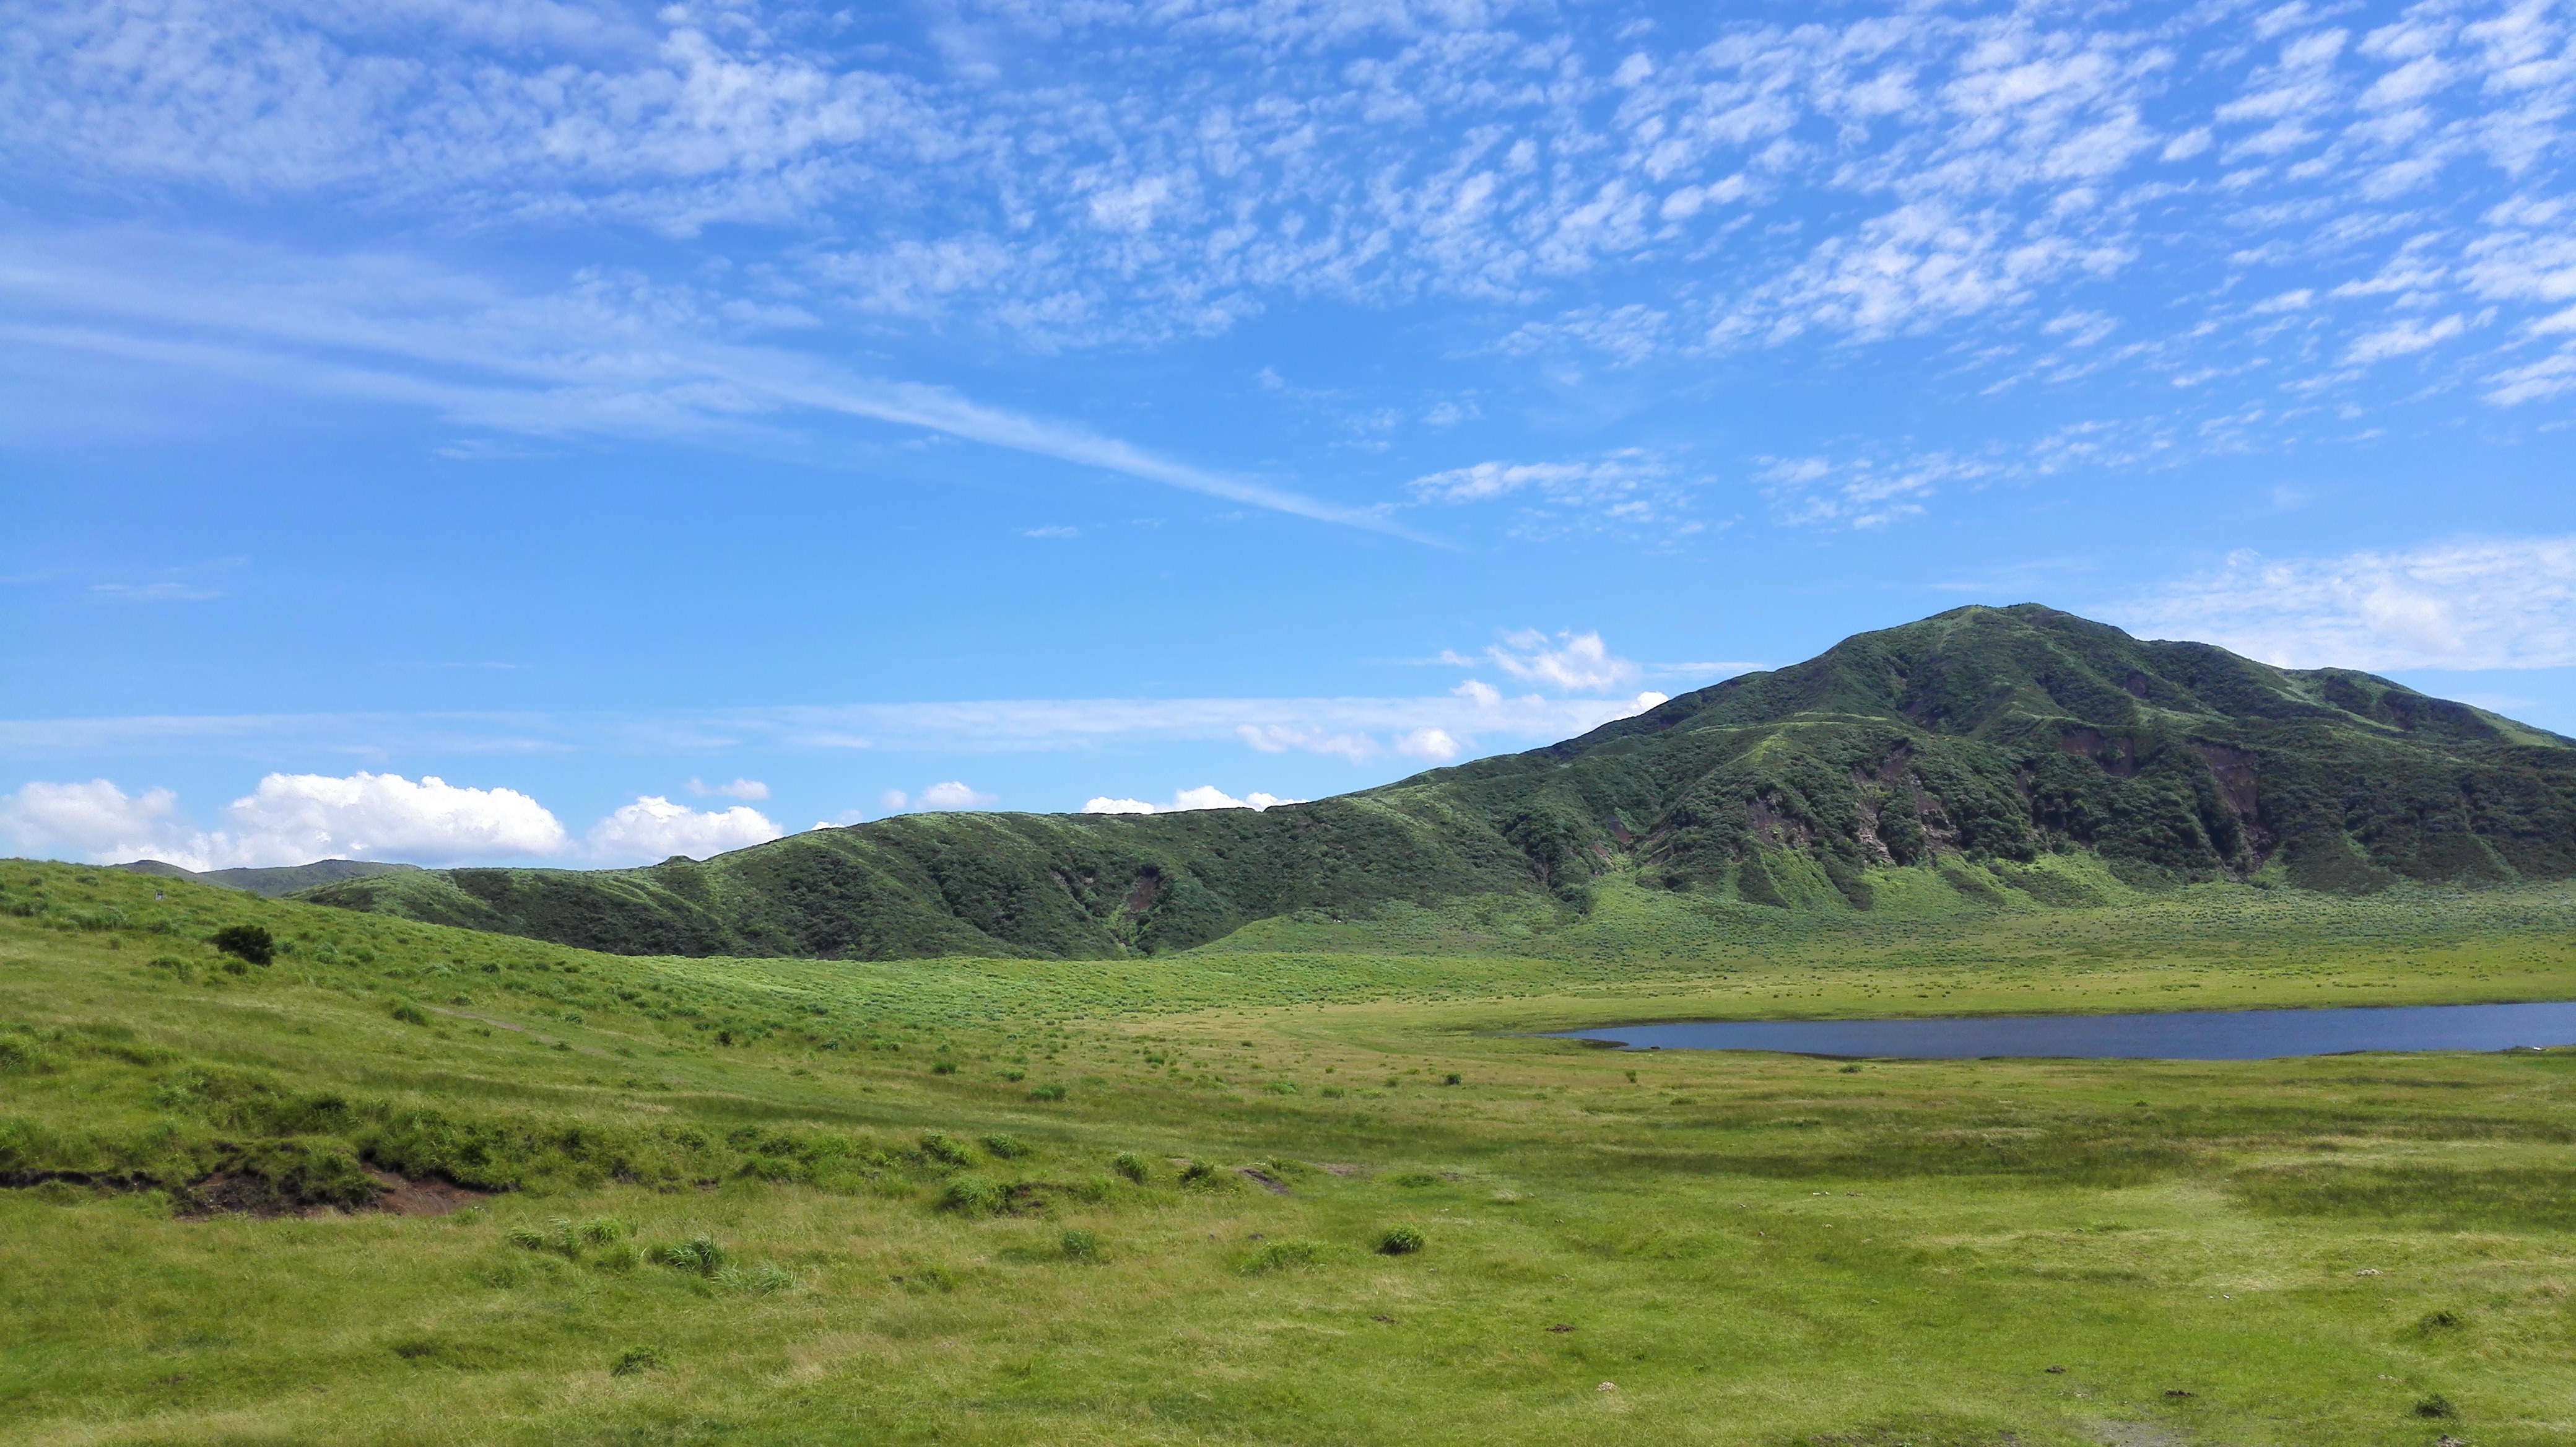
landscape, grass, horizon, wilderness, mountain, sky, meadow, prairie, hill, valley, mountain range, pasture, reservoir, japan, highland, ridge, plain, grassland, plateau, fell, habitat, loch, ecosystem, steppe, rural area, landform, natural environment, geographical feature, mountainous landforms